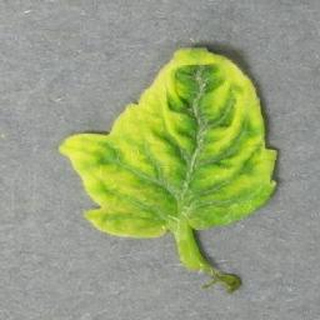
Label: tomato_yellow_leaf_curl_virus